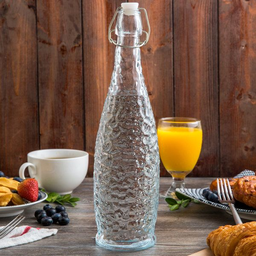
Label: glass